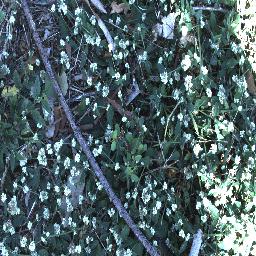
Label: chinee_apple